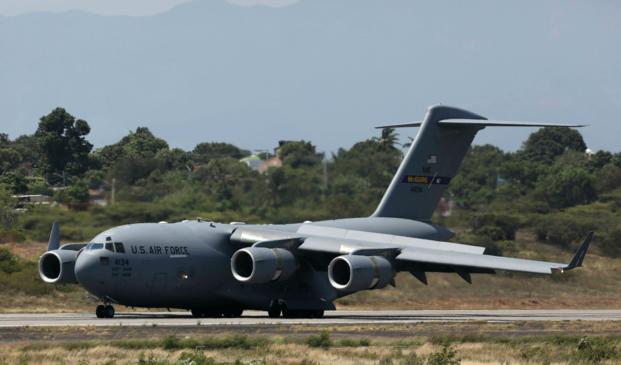
Vehicle type: Planes